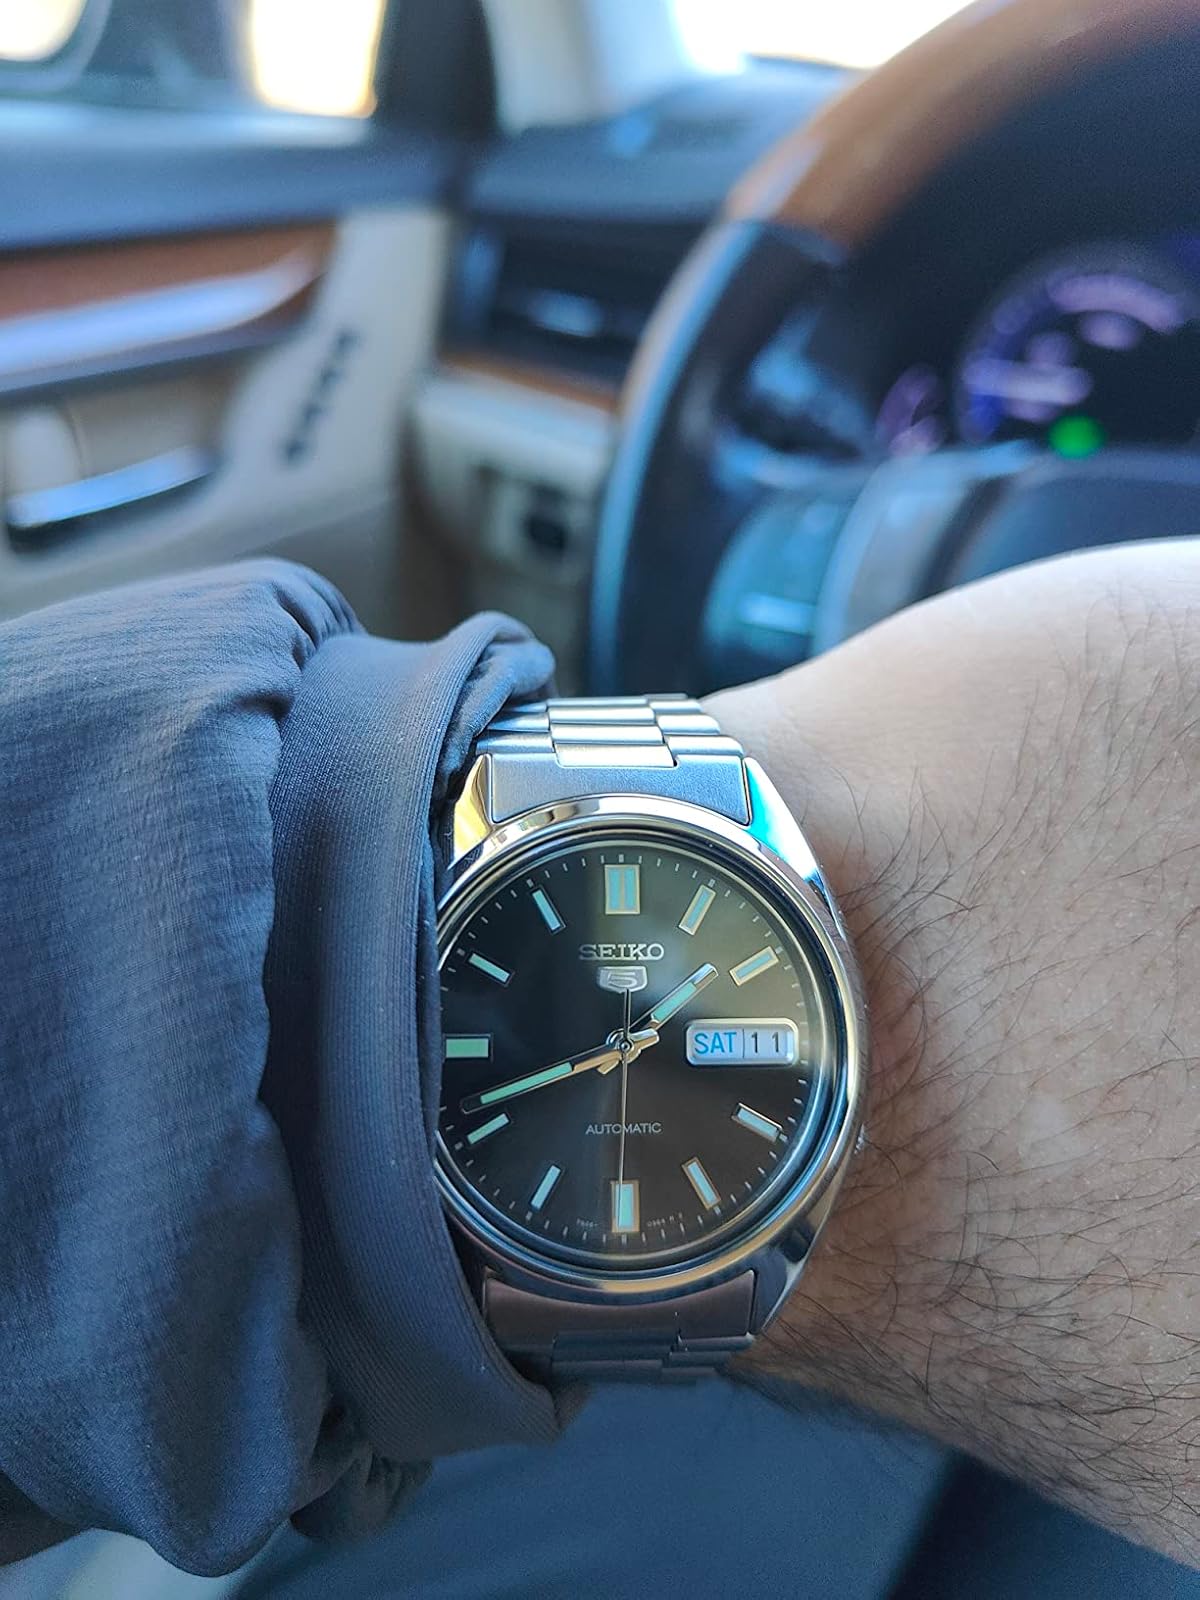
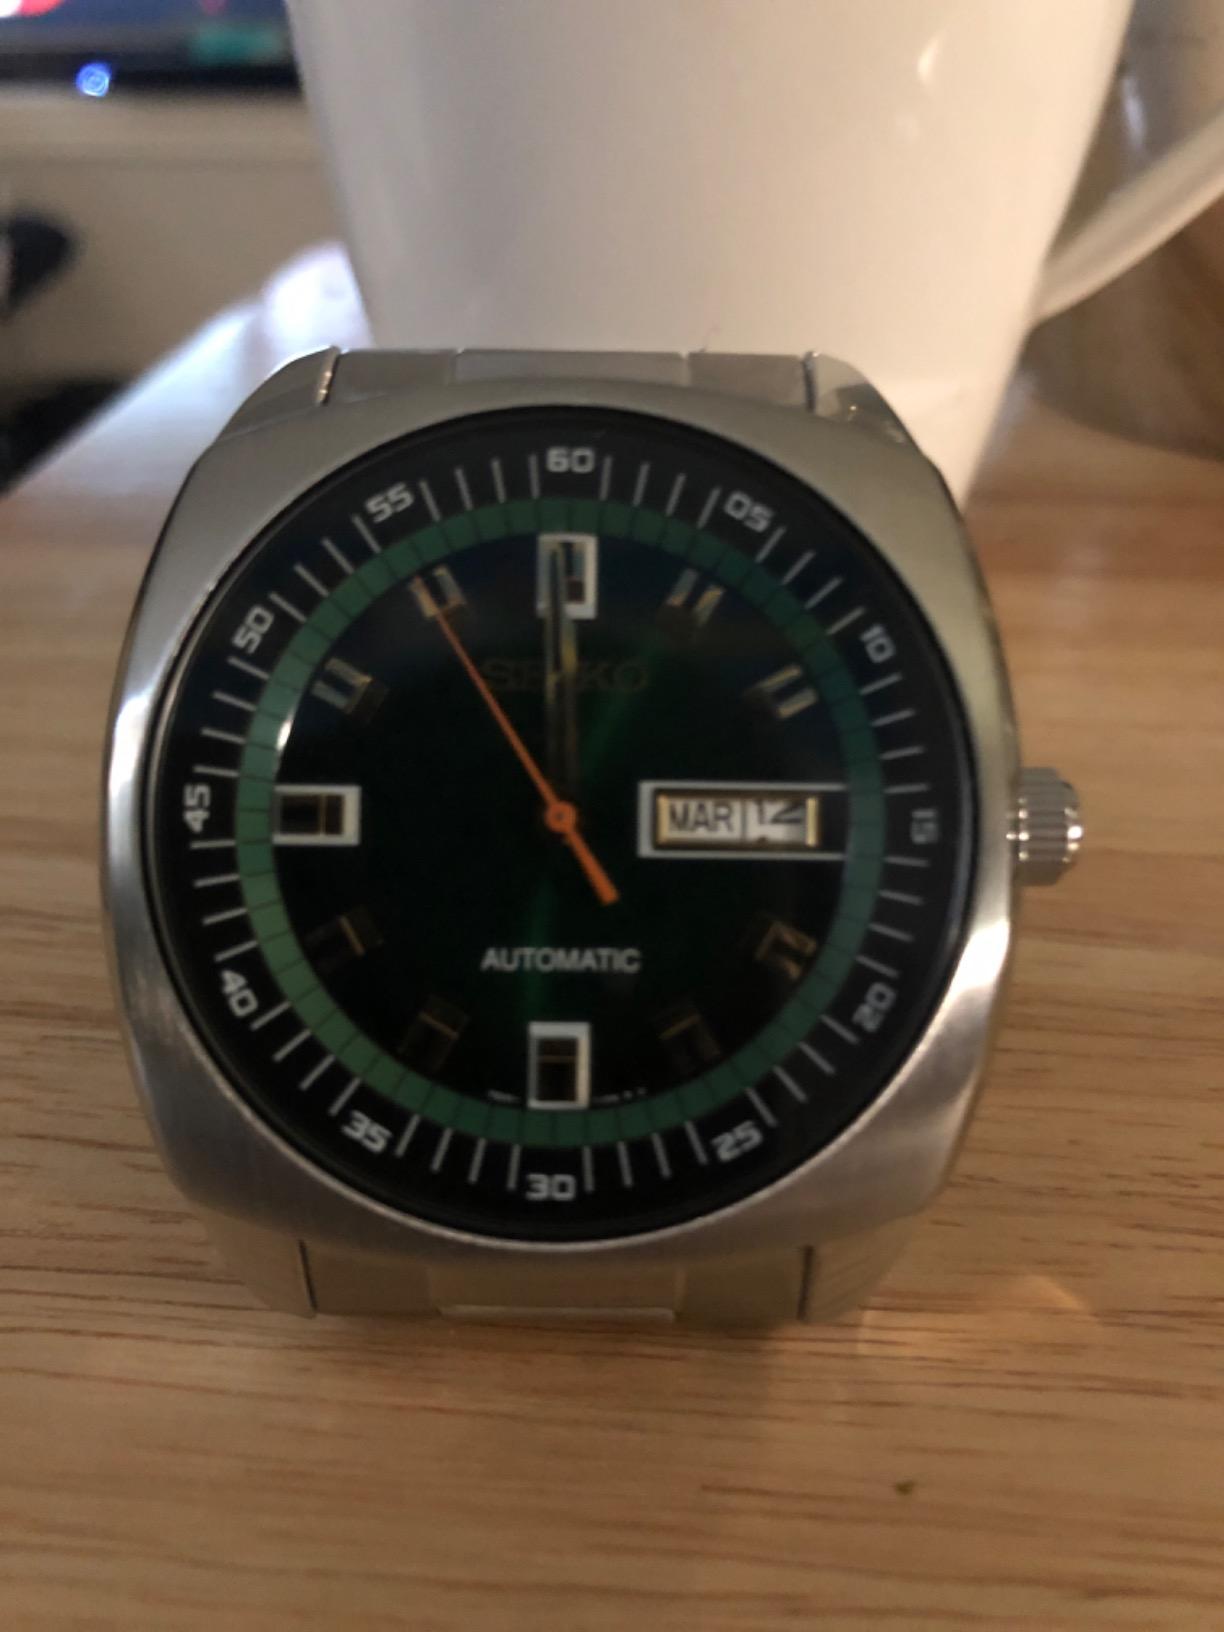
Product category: accessories_watch
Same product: no